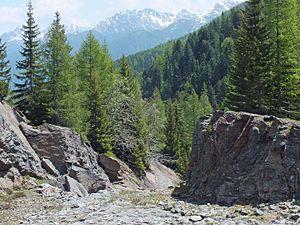
Le lac de Fontaine Blanche est un lac artificiel situé à 1 872 m dans la commune d'Ultimo dans le Tyrol du Sud. Il appartient à la chaîne de réservoirs et de centrales hydroélectriques du val d'Ultimo qu'Alperia Greenpower GmbH exploite pour l'utilisation électro-énergétique de l'hydroélectricité de la vallée.